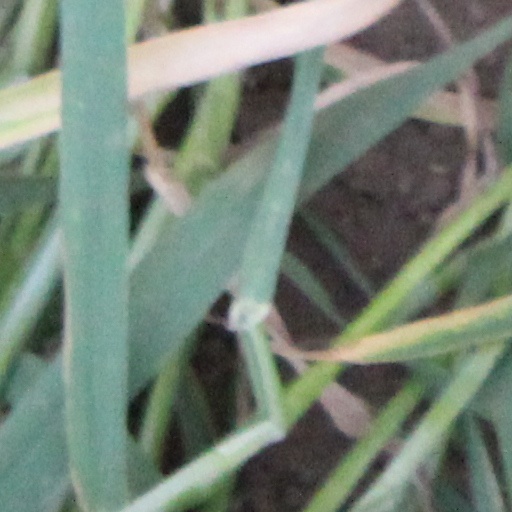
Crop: wheat